Stefano Allocchio

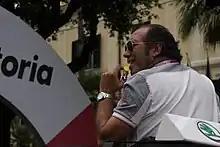
Stefano Allocchio

Stefano Allocchio (born 18 March 1962) is an Italian former professional racing cyclist. He rode in two editions of the Tour de France, nine editions of the Giro d'Italia and one edition of the Vuelta a España. He also competed in the points race event at the 1984 Summer Olympics.